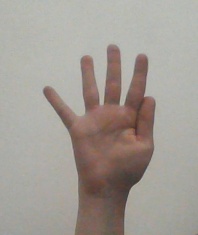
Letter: sheen